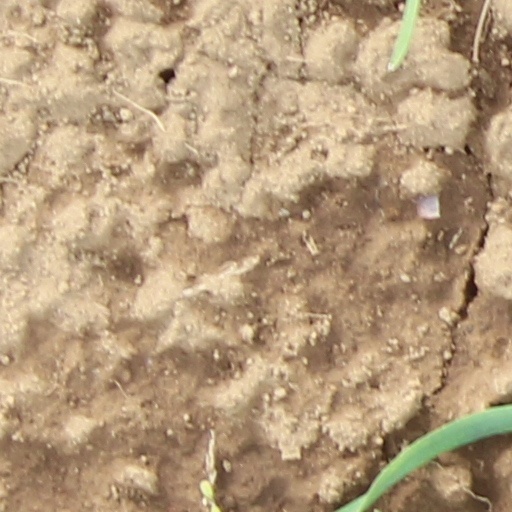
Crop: wheat